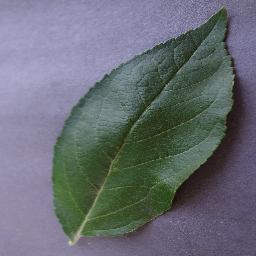
Label: Apple___healthy